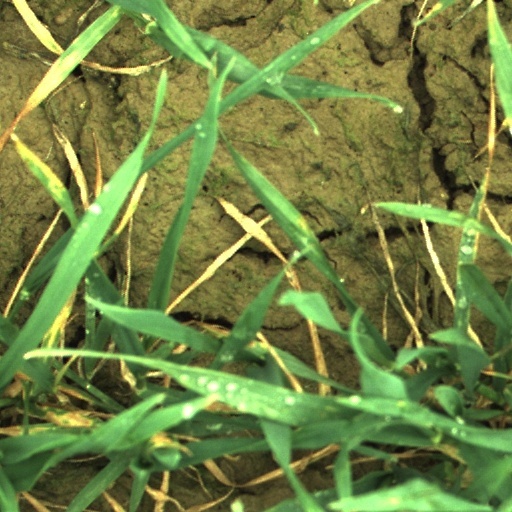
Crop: wheat